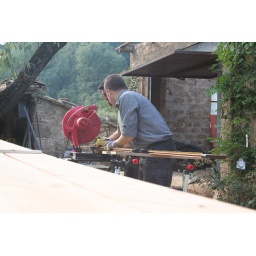
Roof building in Farm's house (16 ottobre 2006)